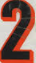
Number: 2